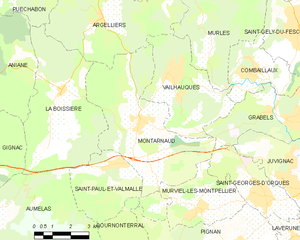
Carte de la commune française de code INSEE 34163 - Montarnaud
Montarnaud est une commune française située dans le département de l'Hérault en région Occitanie, à une quinzaine de kilomètres de Montpellier.